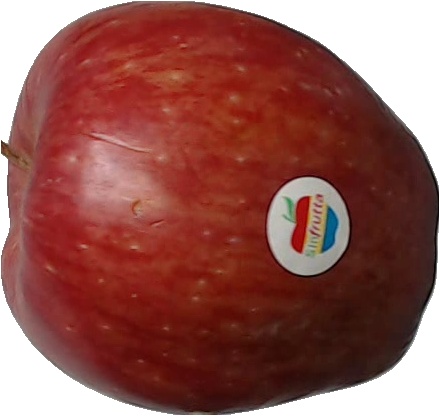
Label: apple_red_1